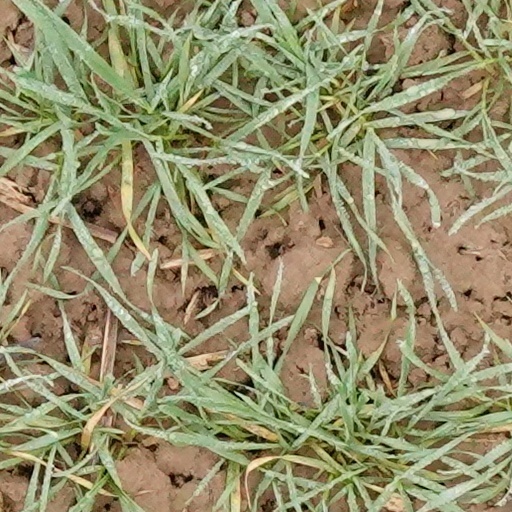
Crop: wheat